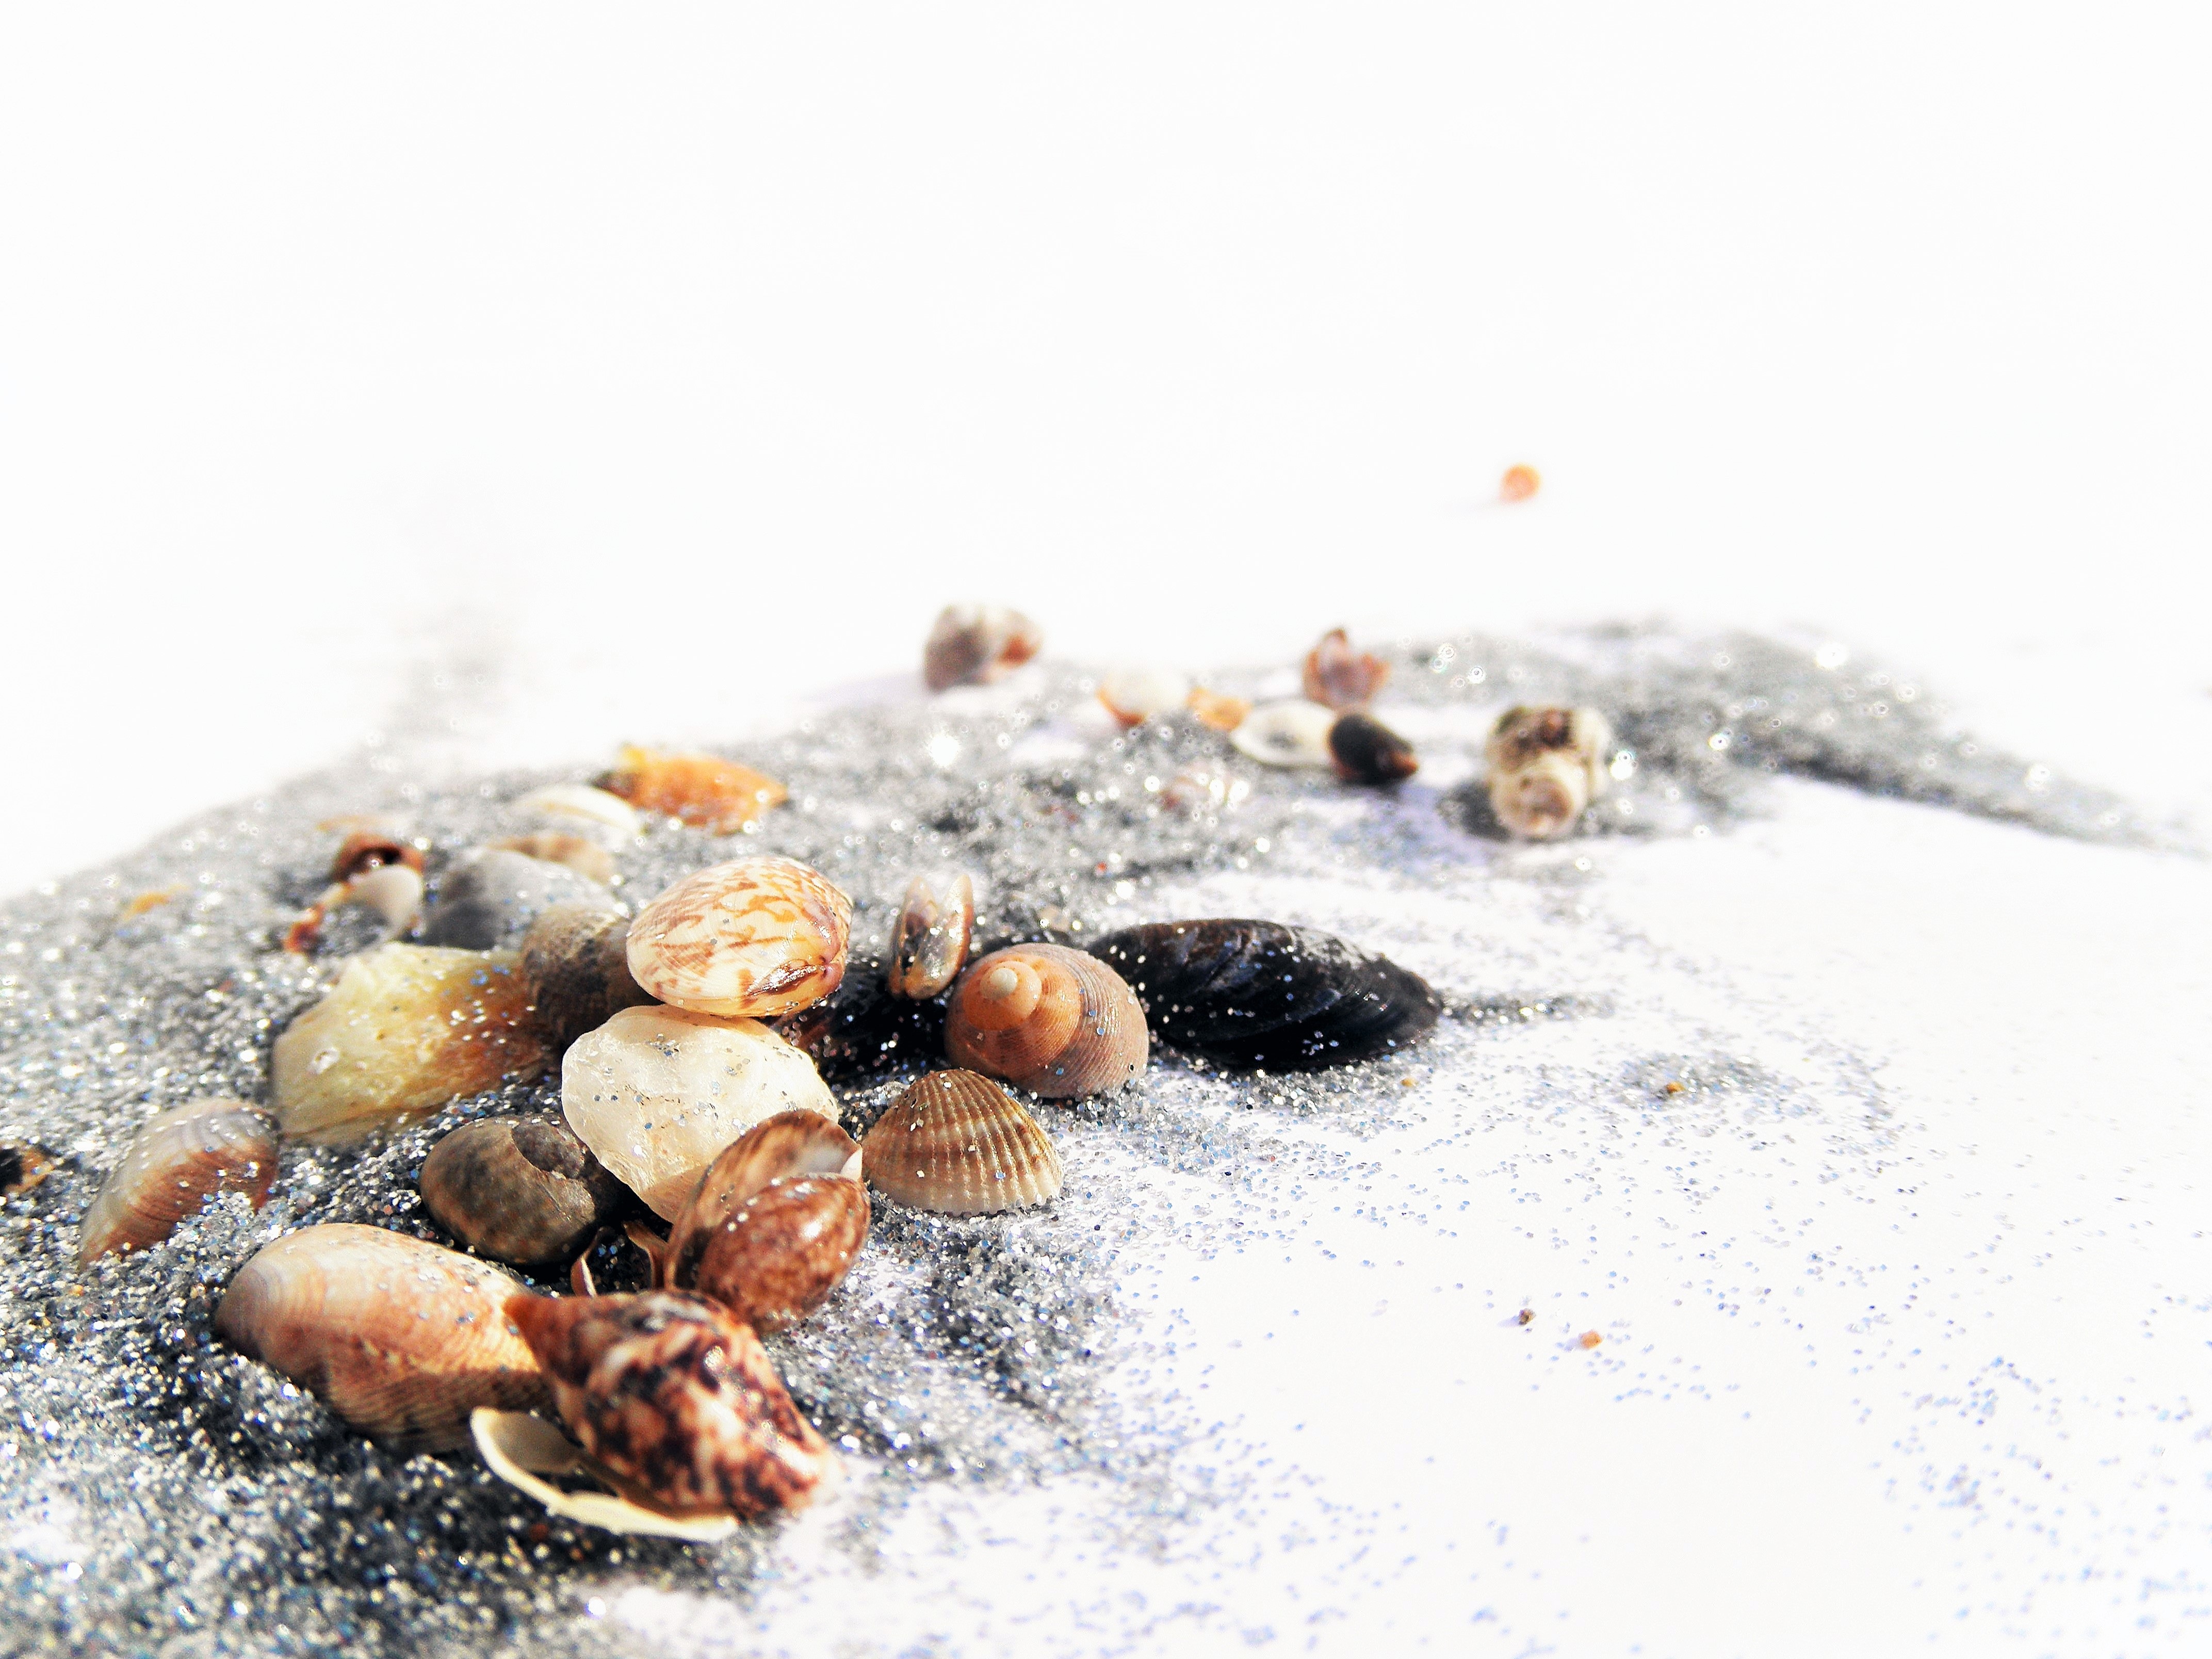
beach, sand, cute, food, produce, small, glitter, shells, crafts, tiny